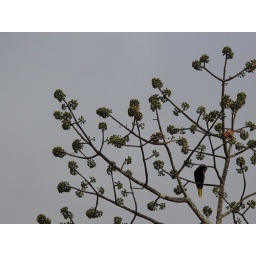
bird in tree